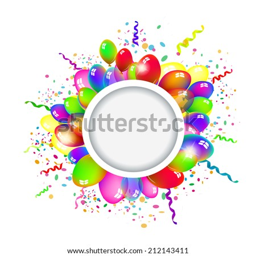
balloons with a round frame for your text .